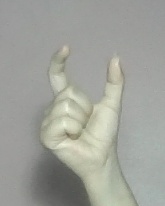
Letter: nun